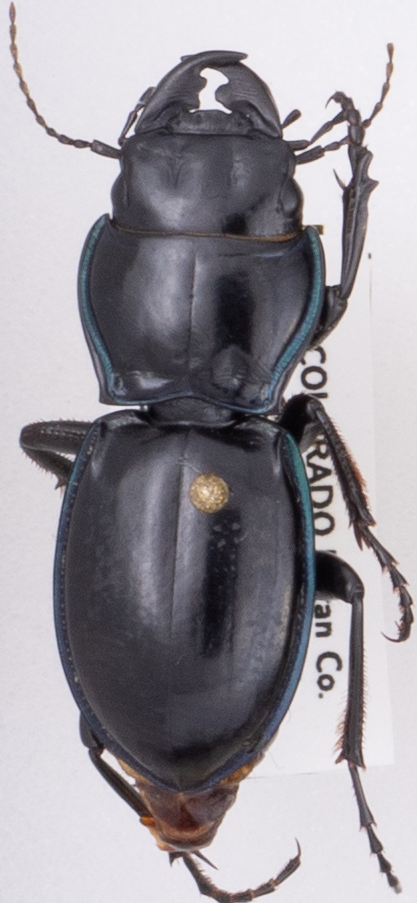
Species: Pasimachus elongatus
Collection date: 2022-08-24
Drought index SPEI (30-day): -0.786
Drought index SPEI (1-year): -1.578
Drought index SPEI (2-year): -1.69